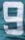
Number: 9